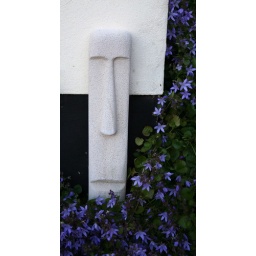
A head submerged in blue campanula flowers